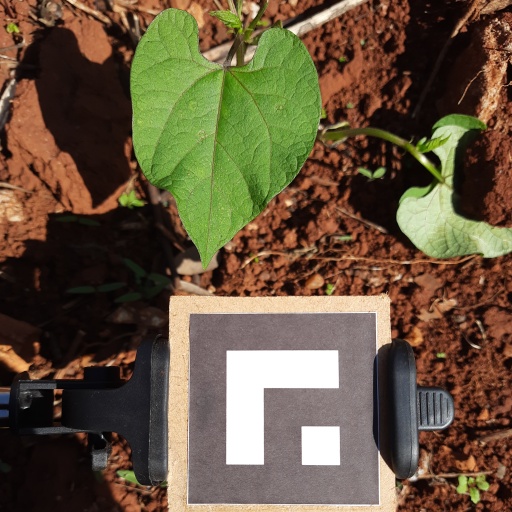
Observations: wavy surface, no eating holes, under sunlight